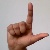
The image shows a hand gesture representing the letter 'L' in Indian Sign Language.